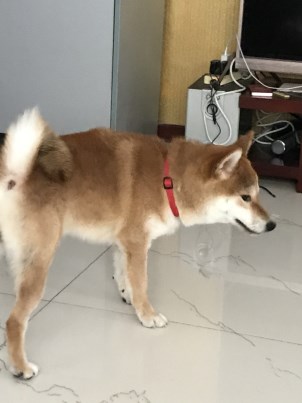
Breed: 1043-n000001-Shiba_Dog